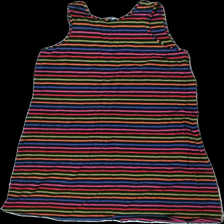
View: back
Type: Dress
Category: Ladies
Brand: Gudrun Sjödén
Colors: Blue, Black, Orange, Multicolor
Material: ?
Pattern: Striped
Cut: Regular
Size: L
Season: All
Holes: Minor
Damage: hål
Damage location: top center
Damage 2 location: top right
Damage 3 location: top center
Price range: 50-100
Recommended usage: Reuse
Description: randig klänning med hål i nacken